Interstate 69 in Kentucky

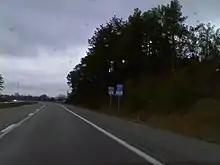
I-69 concurrent with Western Kentucky Parkway near Dawson Springs during transition period; now only I-69

All four highways, except for the section of the Purchase Parkway south of Mayfield, are now signed as I-69. Signage and milemarker posts were changed in mid-December 2012.